La Luz Pottery Factory

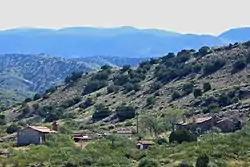
The factory in 2009

La Luz Pottery Factory is a former factory in La Luz, New Mexico. The buildings, including three houses, an adobe warehouse and kiln, a clay processing plant, and storerooms, were built circa 1929. The factory, founded by Rowland Hazard, made roof and floor tiles as well as pots until it closed down in 1942. The tiles were used in buildings like the Albuquerque Little Theatre. The complex has been listed on the National Register of Historic Places since May 29, 1979.